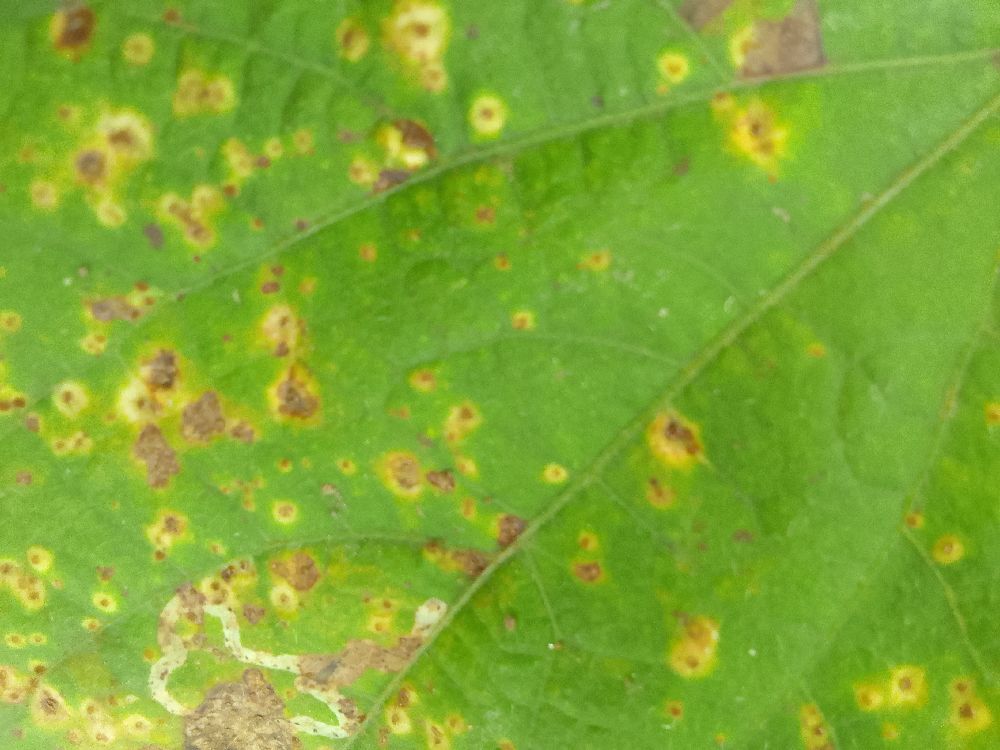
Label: rust